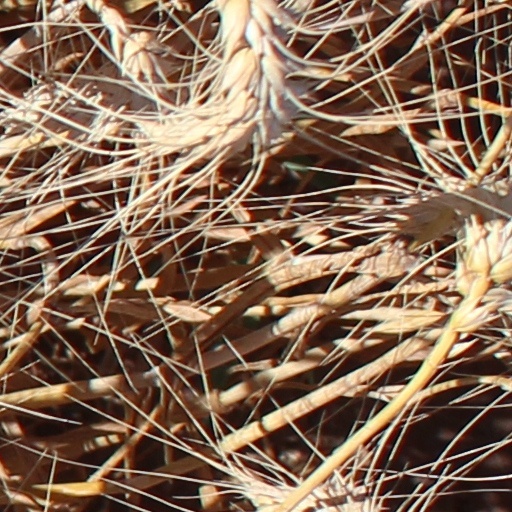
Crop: wheat